History of Slovenia

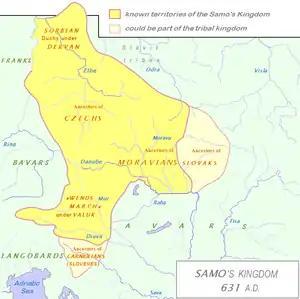
Slavic settlement in 631 under the Slavic King Samo.

The Slavic ancestors of present-day Slovenes settled in the East Alpine area at the end of the 6th century. Coming from two directions, North (via today's East Austria and Czech Republic), settling in the area of today's Carinthia and west Styria, and South (via today's Slavonia), settling in the area of today's central Slovenia.